Jiushe metro station

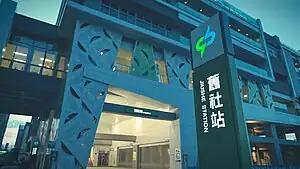
Jiushe metro station in August 2020

Jiushe is a metro station operated by Taichung Metro located in Beitun District, Taichung, Taiwan. It is on the Green Line and is the western terminus of the planned Dakeng Extension.